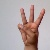
The image shows a hand gesture representing the letter 'W' in Indian Sign Language.